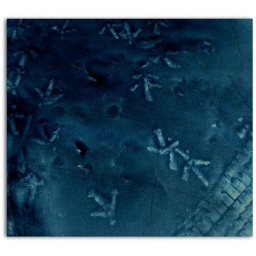
the turkey footprints and car footprints seen on my sister's street in Invermere, BCthe textures inverted version